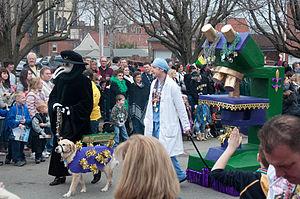
Les Franco-Américains sont des citoyens des États-Unis ayant une ascendance française, ancienne ou récente. L'expression englobe les personnes ayant des ascendants originaires de Nouvelle-France, de Haute et Basse-Louisiane, ou des colonies françaises des Caraïbes.